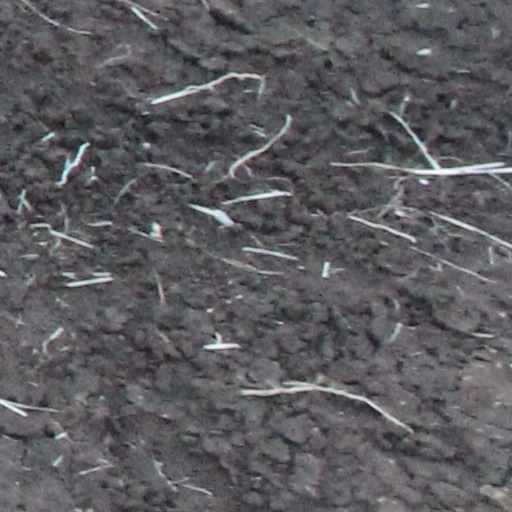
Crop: wheat